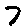
Label: 7